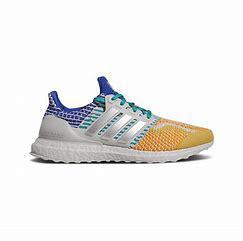
Brand: Adidas
Model: Ultraboost 5 DNA